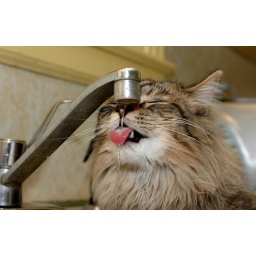
neko in the kitchen sink